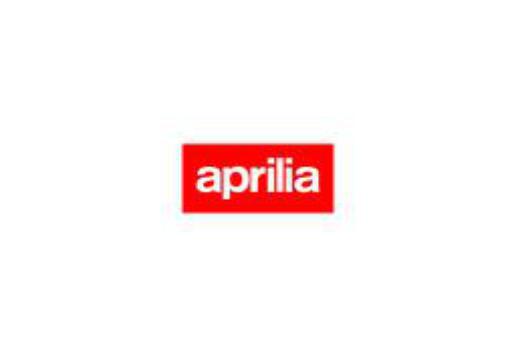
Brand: Aprilia
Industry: Transportation